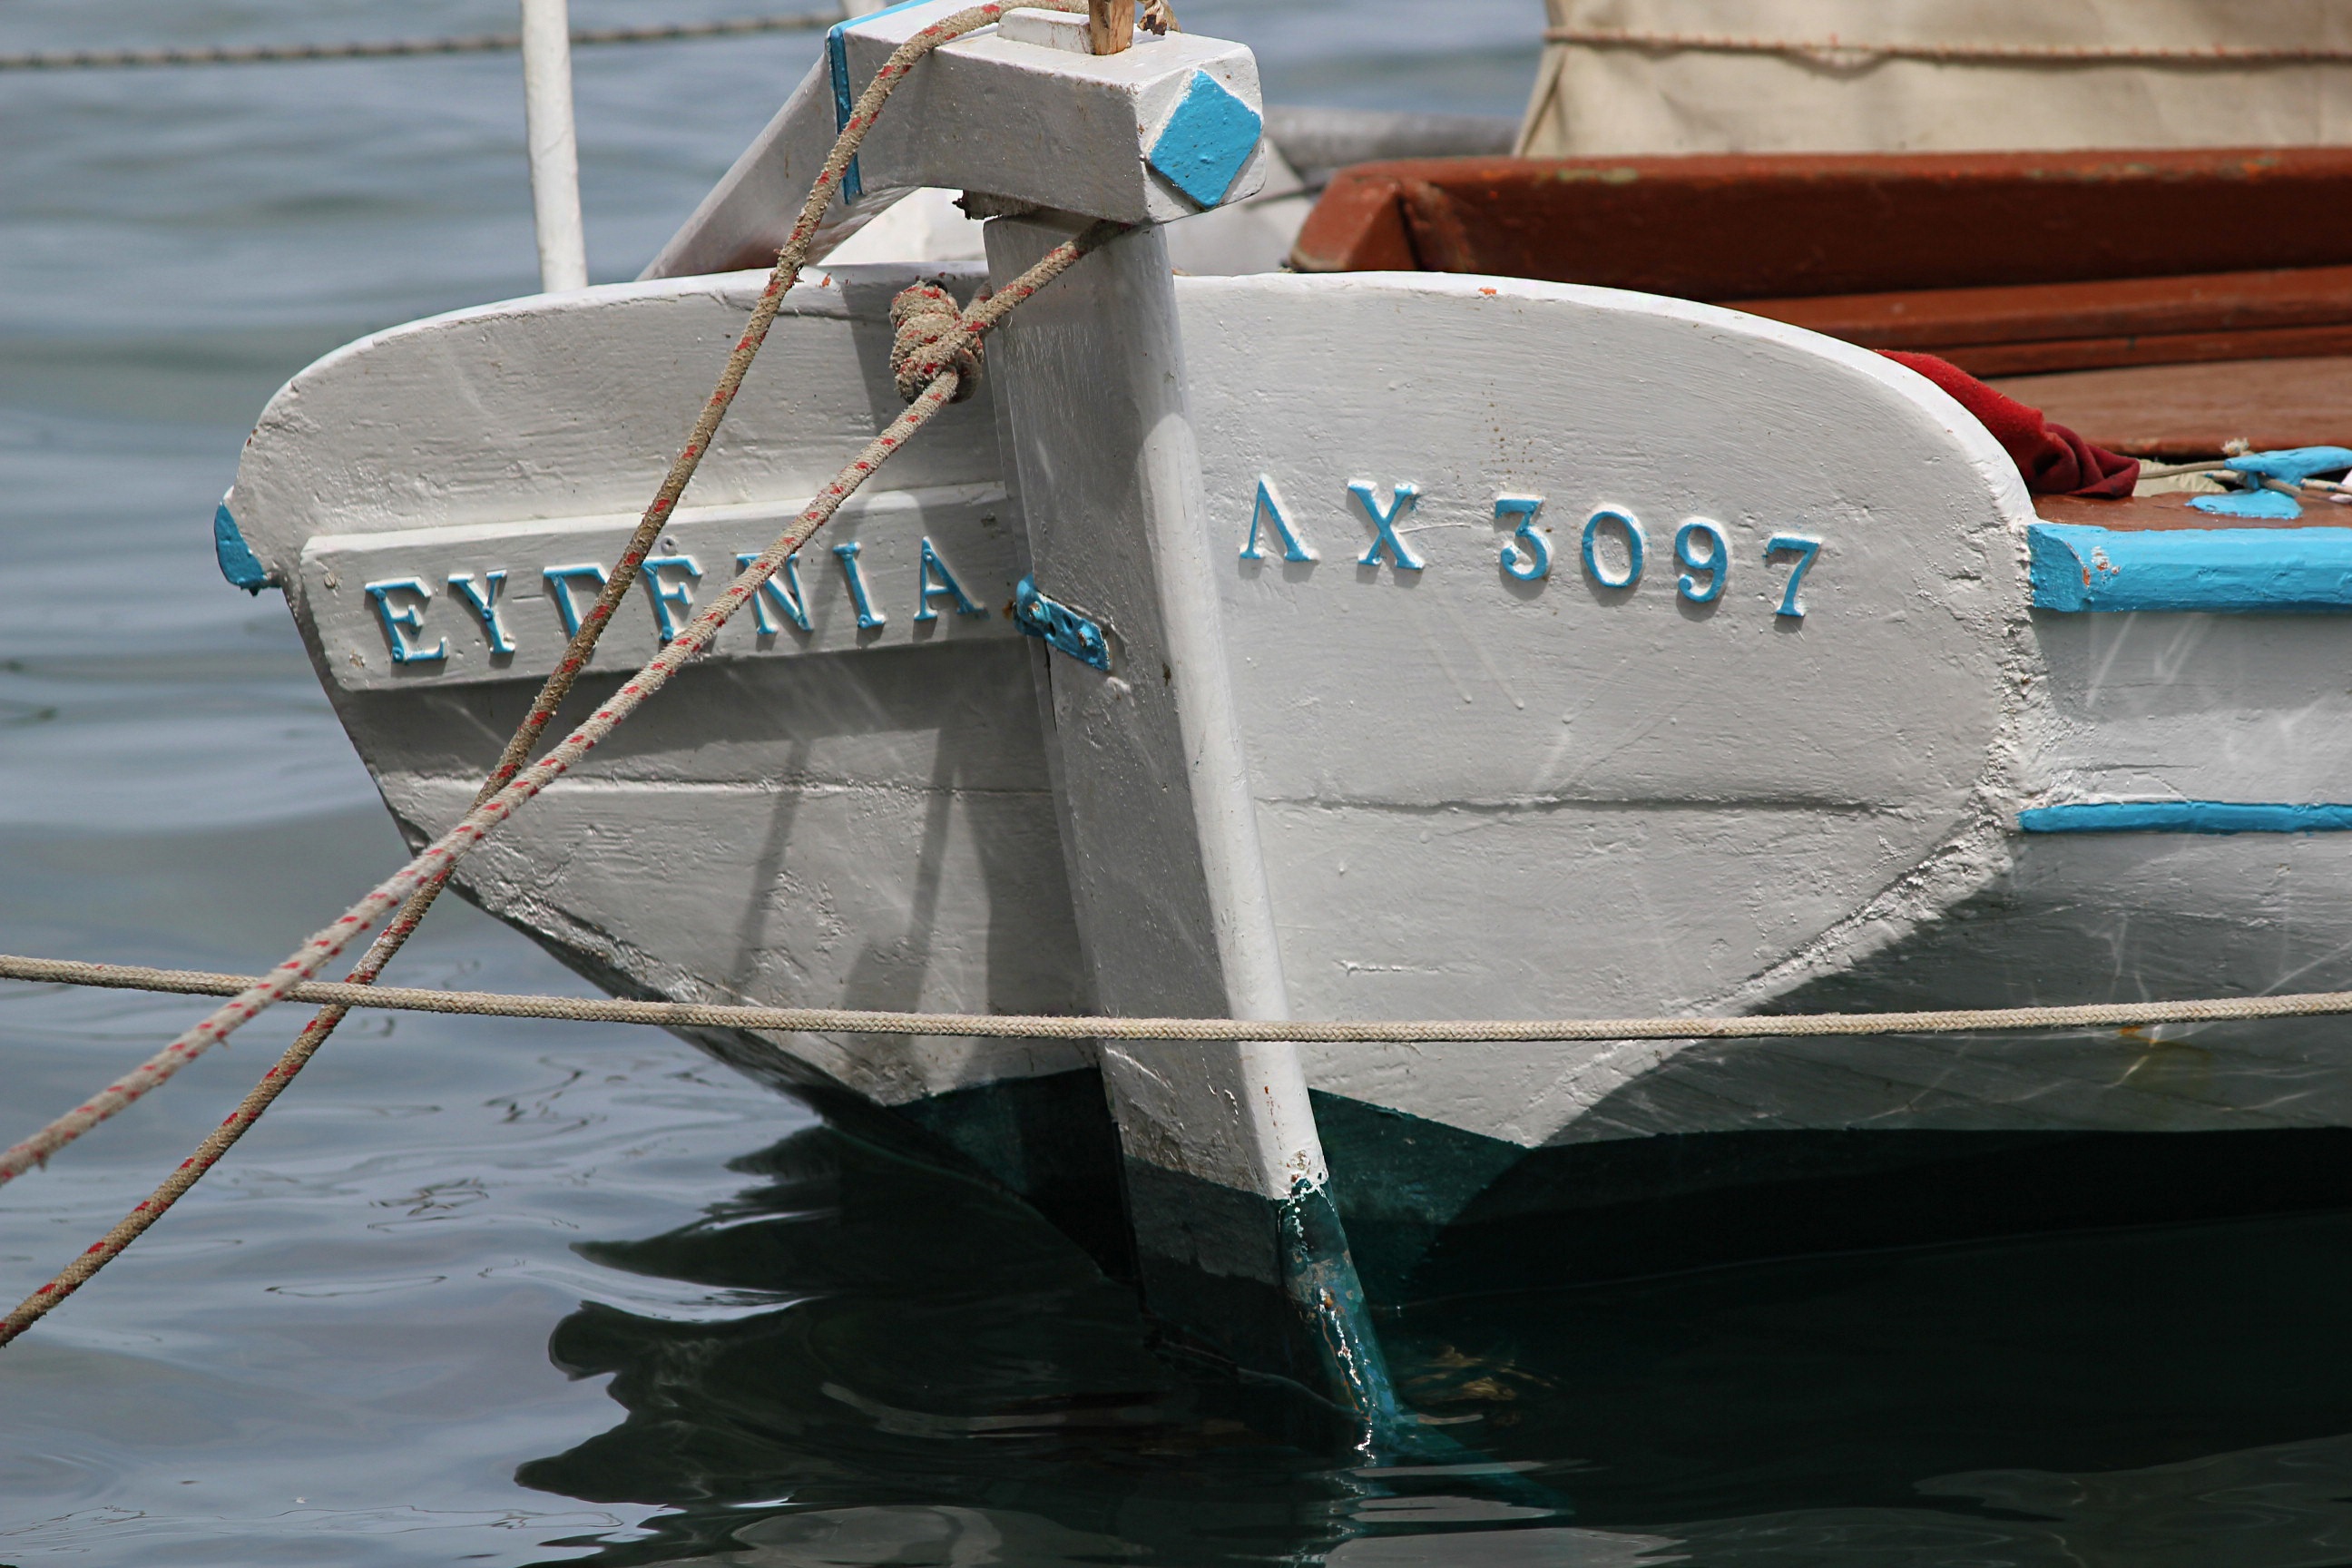
sea, boat, summer, mediterranean, vehicle, sailboat, motorboat, fishing boat, boating, greece, watercraft, aegean, dinghy, dingle, skiff, chios, watercraft rowing, eugenia, tied boat